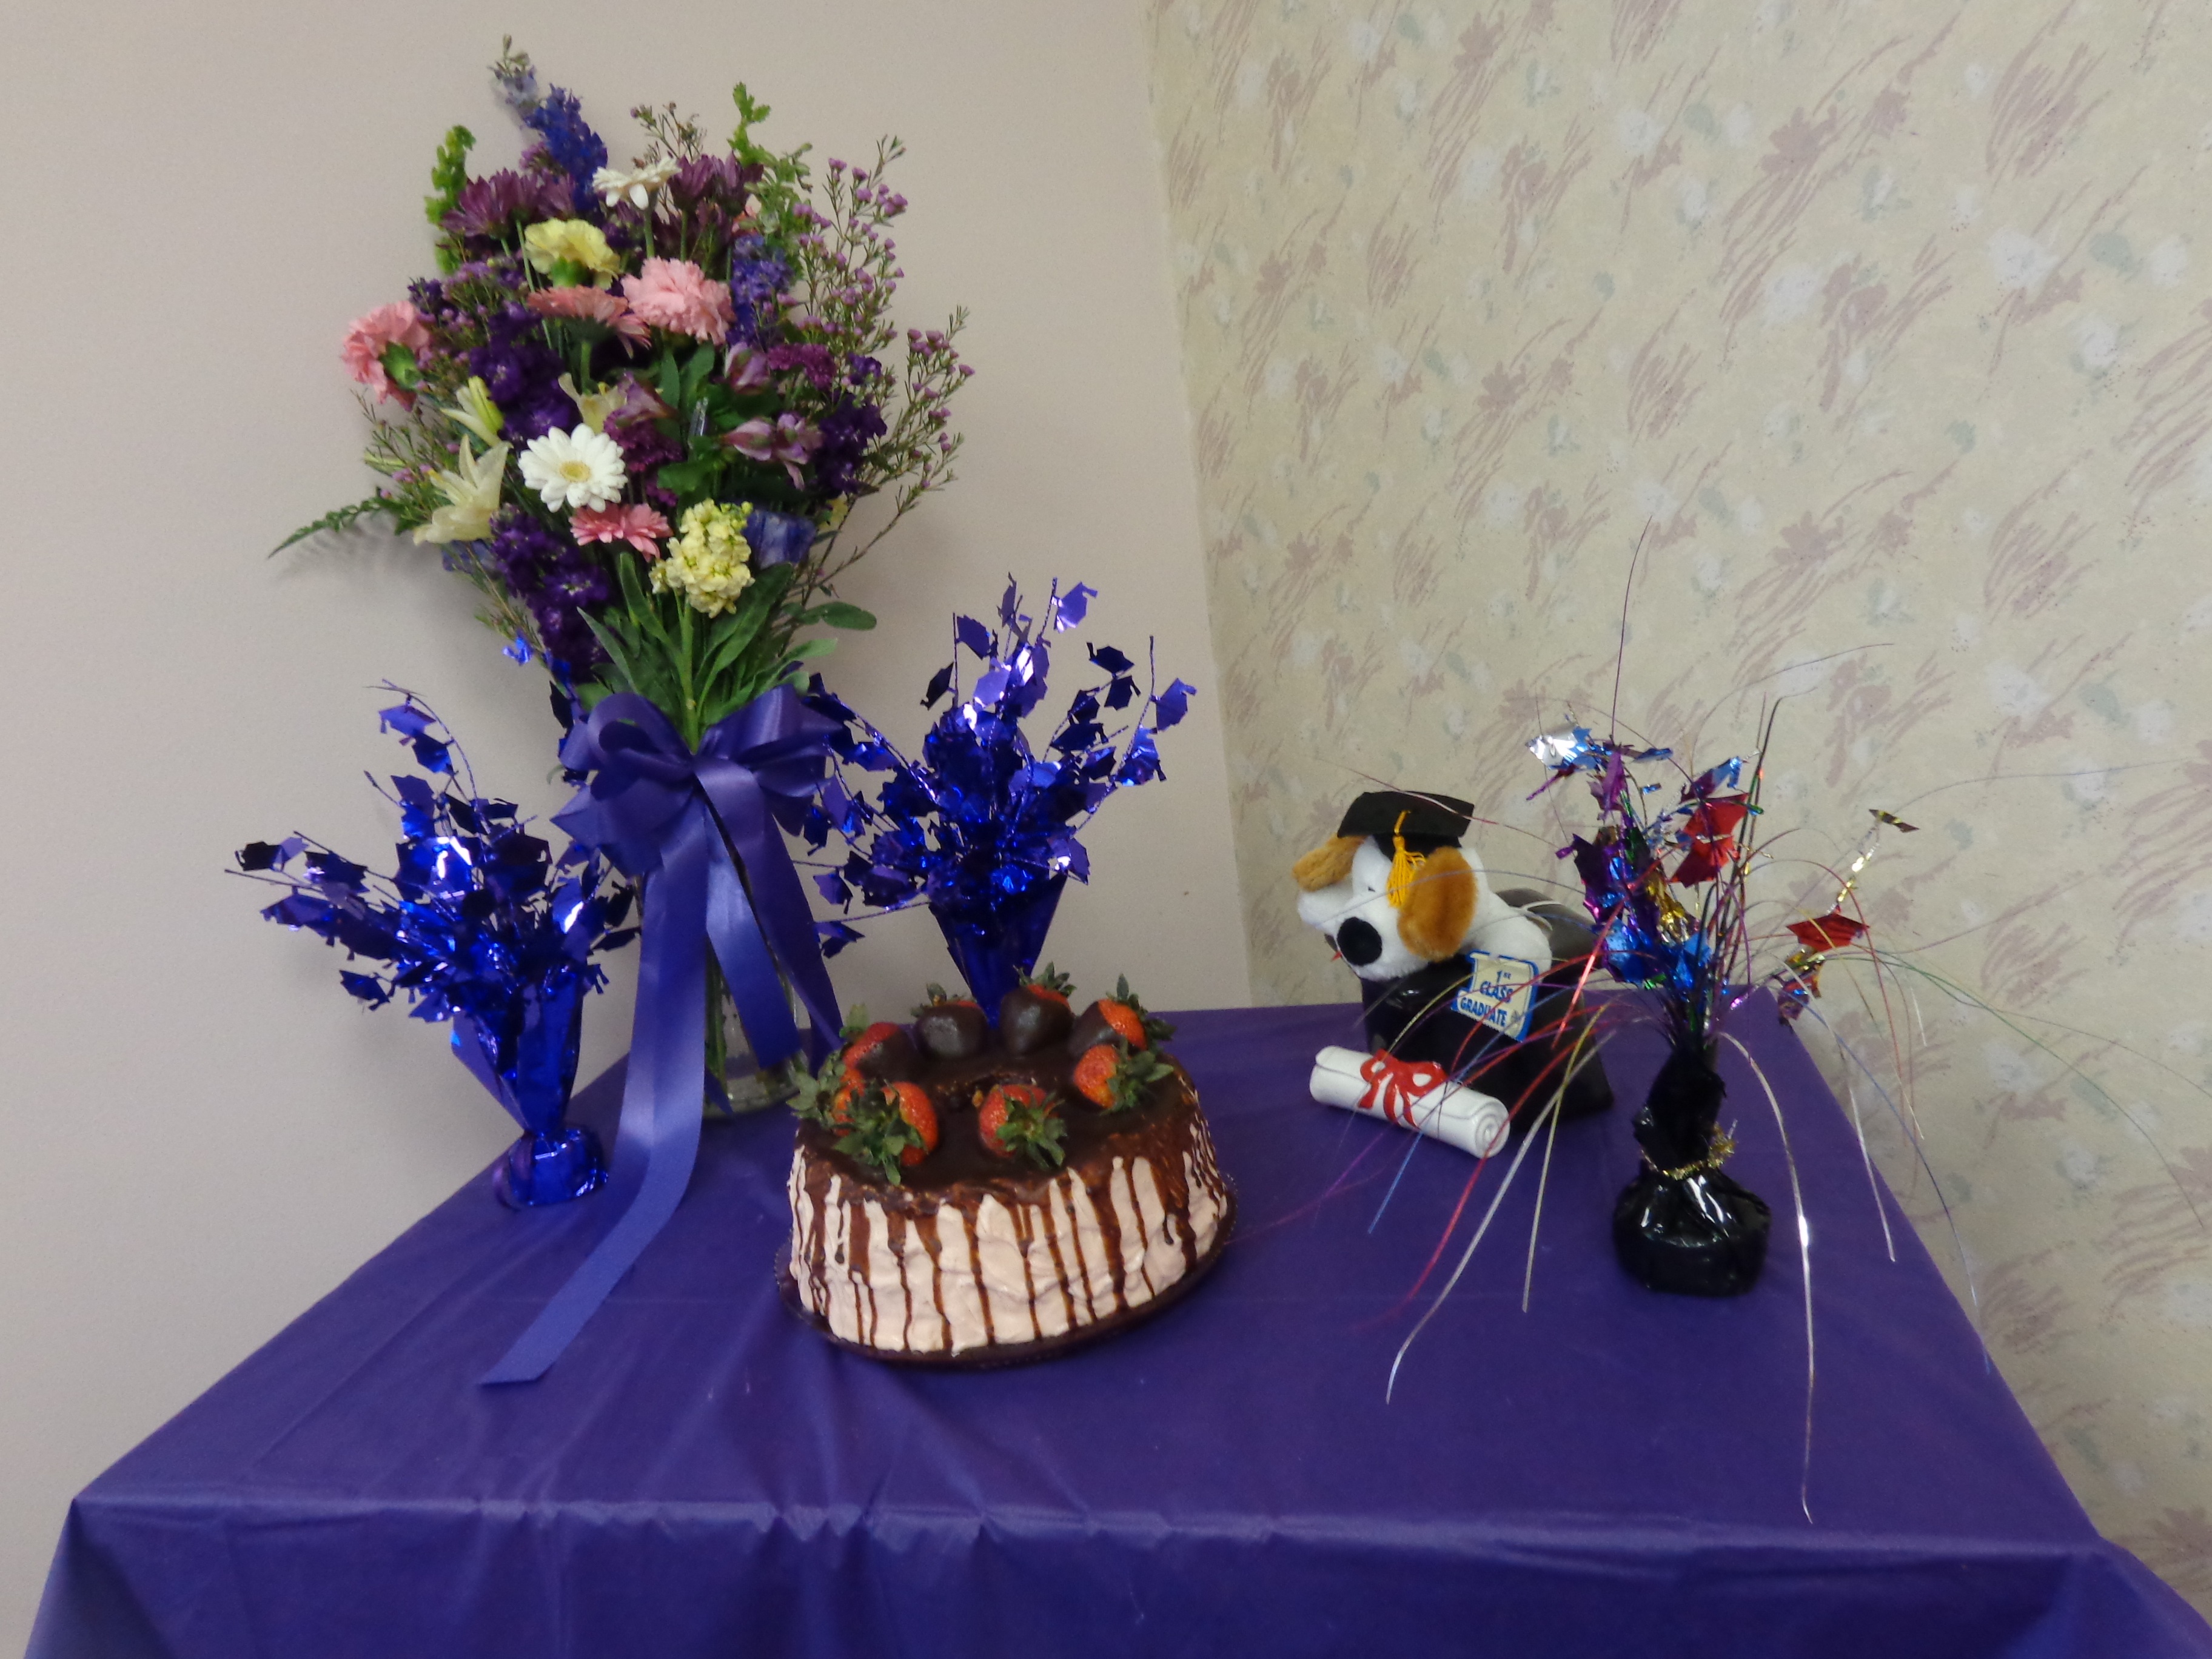
flower, food, blue, cake, art, party, floristry, centrepiece